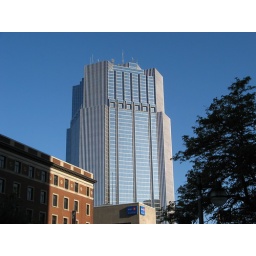
London Place against a beautiful clear blue sky.